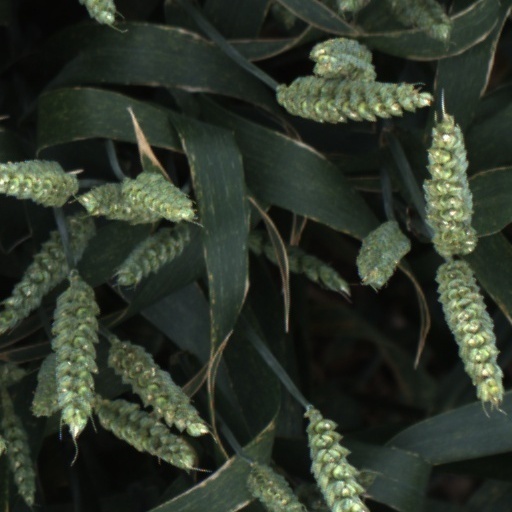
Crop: wheat